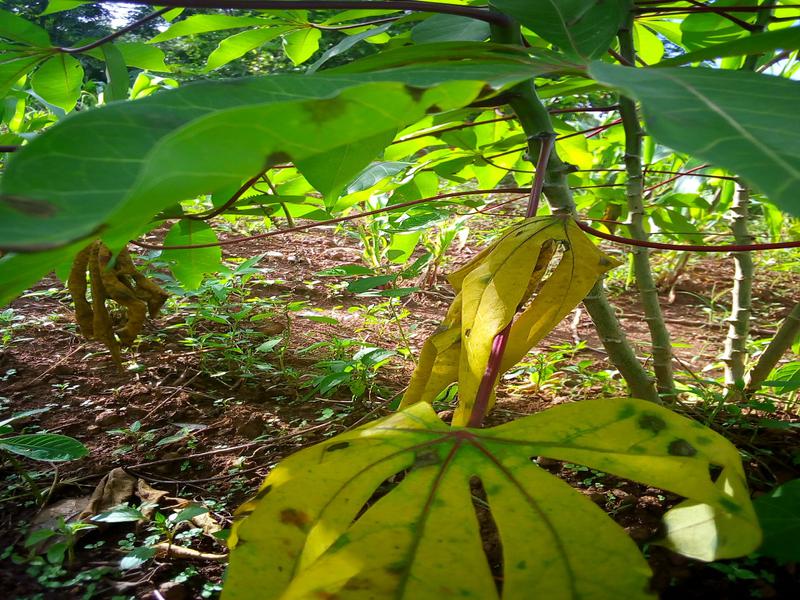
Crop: cassava
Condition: bacterial_blight